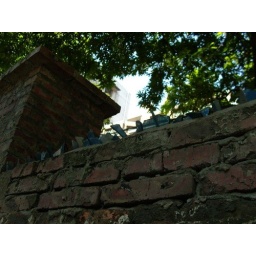
Broken glass stuck into the top of brick walls so that people don't try and jump over